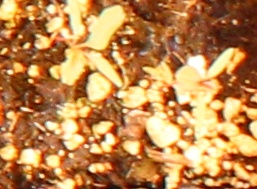
Label: Palmer Amaranth